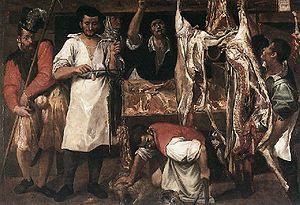
La Collection Gonzague ou Galerie Céleste est une collection d'œuvres d'art commandées et acquises par la Maison de Gonzague à Mantoue, en Italie, et exposées à différents endroits, dont Palais ducal de Mantoue, le Palais du Te, le Palazzo San Sebastiano.